Incheon Airport Maglev

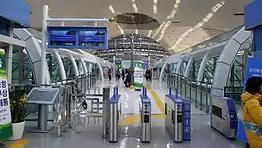
Maglev station platform in Incheon Airport

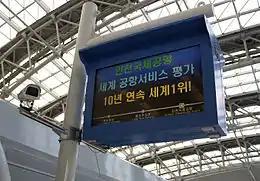
Incheon Airport maglev station train arrival screen

The maglev train, nicknamed ECOBEE, was co-developed by the Korea Institute of Machinery and Materials (known as the KIMM, which is part of the Korea University of Science and Technology) and Hyundai Rotem. It is long, with six stations and an operating speed (the design maximum speed is ).